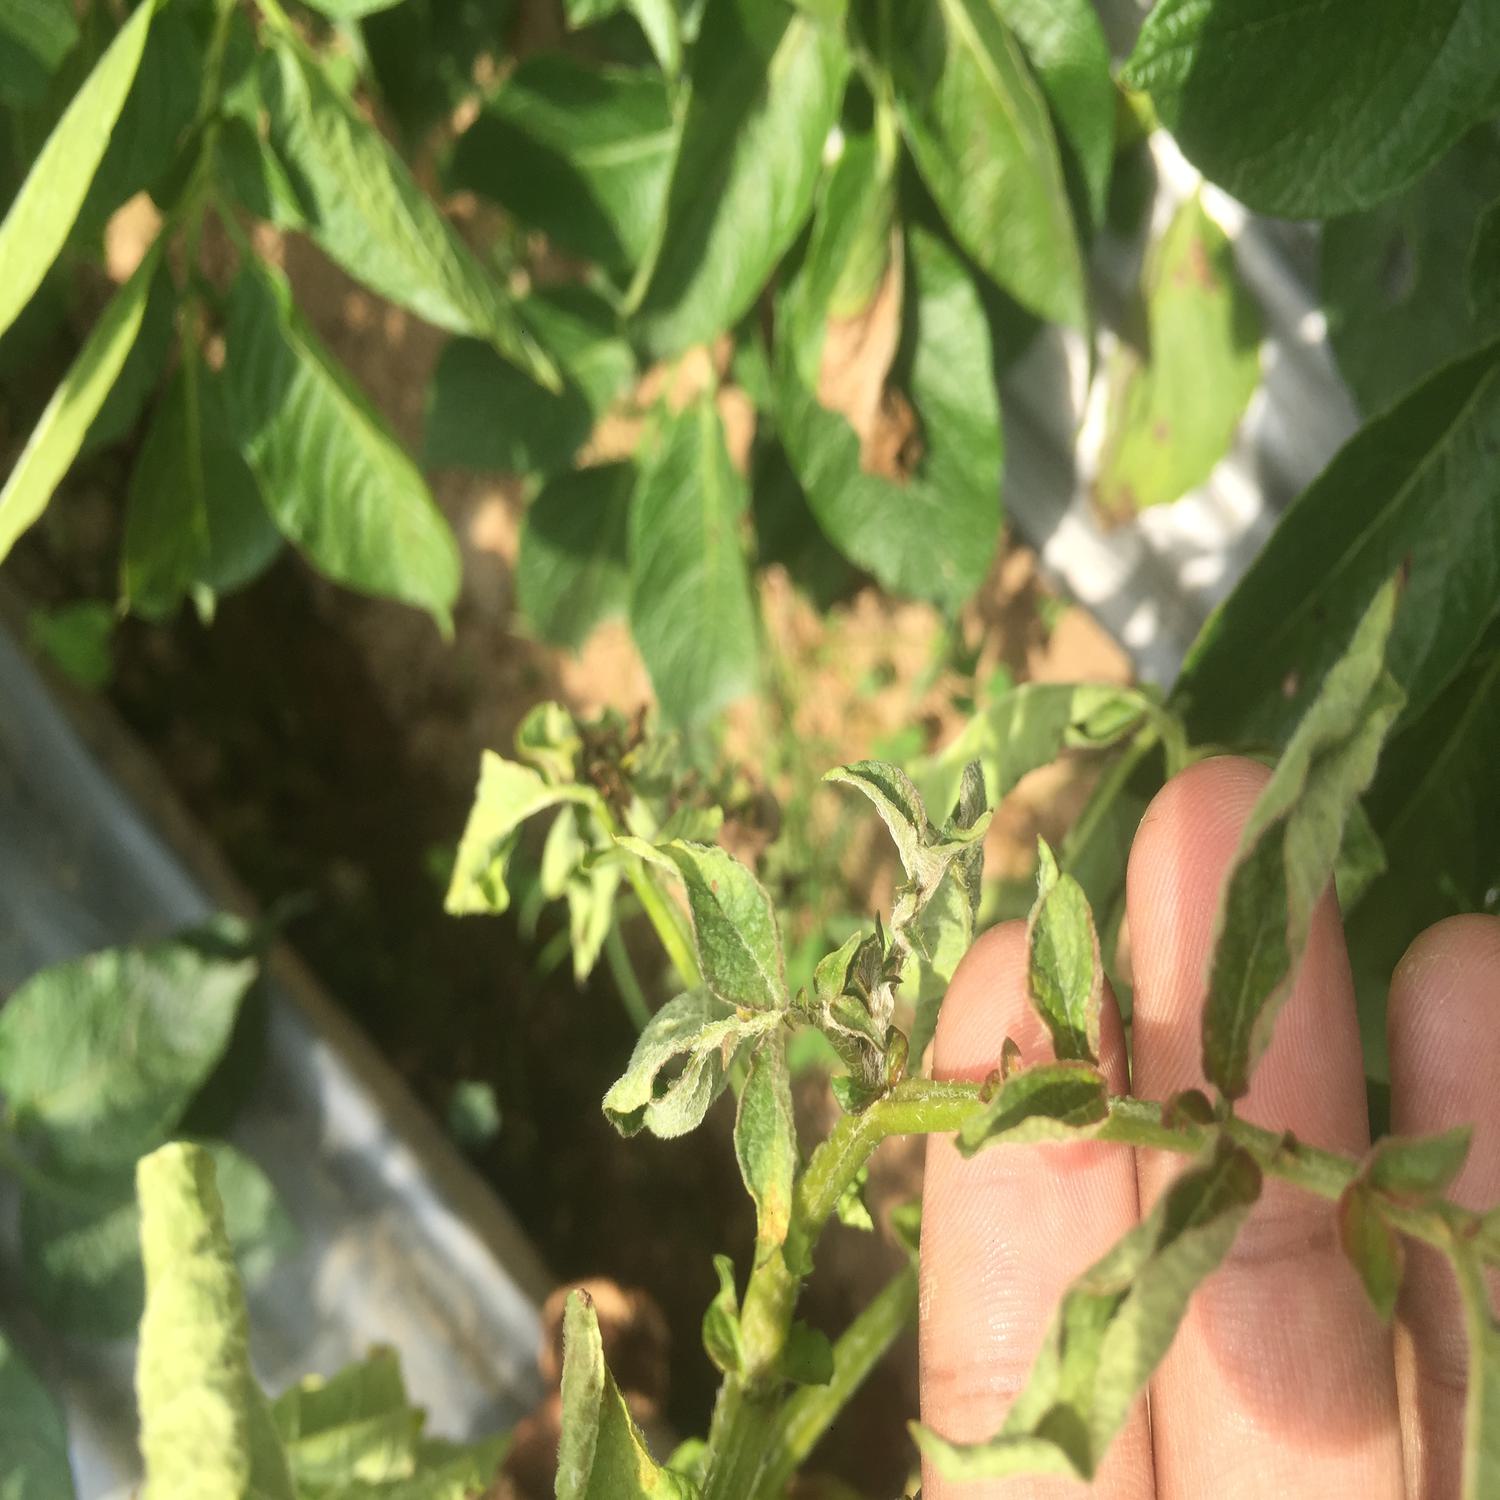
Label: Bacteria